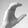
ASL letter: C